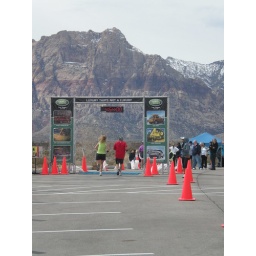
my sister and brother in law finishing the red rock canyon marathon.